Edward Vollrath

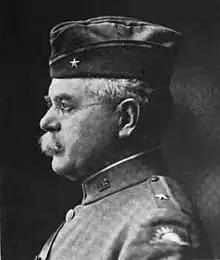
From 1921's "Bench and Bar of Northern Ohio"

Edward Vollrath (June 28, 1858 – January 21, 1931) was an American attorney and military officer from Bucyrus, Ohio. A veteran of the Spanish–American War, Pancho Villa Expedition, World War I, and Occupation of the Rhineland, he was most notable for his command of the 8th Ohio Volunteer Infantry in Cuba during the war with Spain and on the Mexican border during the Villa expedition, and his First World War command of the 82nd Infantry Brigade, a unit of the 41st Division.